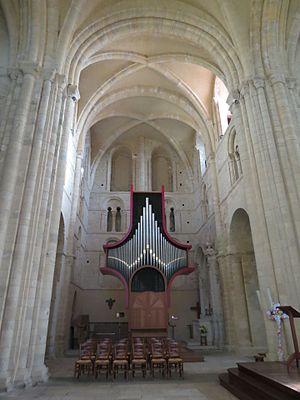
Abbaye de Lessay - transept nord, orgue
L'abbaye de la Sainte-Trinité est une abbaye bénédictine romane du XIᵉ siècle située à Lessay, dans la Manche, en France. Elle est un des fleurons de cette période conservés en Normandie. C'est une des rares abbayes normandes qui n'a pas subi de destruction au XIXᵉ siècle, mais en revanche, l'église a été totalement détruite en 1944, avant de faire l'objet d'une restauration exemplaire.